Royal Hotel, Great Yarmouth

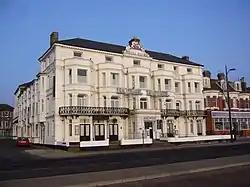

The Royal Hotel is a grade II listed building which is in the English seaside resort town of Great Yarmouth in the county of Norfolk, United Kingdom.